Celestron

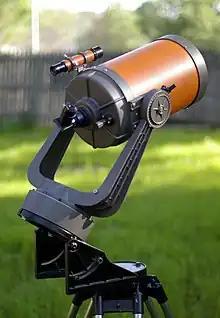
A vintage 1970s "orange tube" Celestron C8 telescope

Celestron was the first large scale commercial manufacturer of the Schmidt-Cassegrain telescope, introducing its "C8" 8" diameter 2032 mm focal length, ƒ10 telescope in 1970. The primary innovation Celestron/Tom Johnson devised was a method to produce Schmidt corrector plates using a vacuum to pull the glass blanks into a pre-shaped curve mold called a "master block" during the polishing process. This allowed for inexpensive mass production of corrector plates of uniform shape. The telescope line had a trademark matte orange tube (changed to glossy black in 1980, and back to semi-gloss orange in 2006), and double-fork equatorial mount, and became a popular large aperture, compact design.